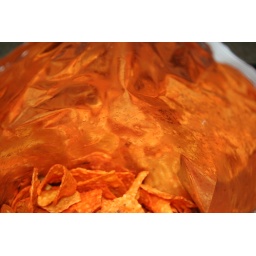
if you look closely it looks like the face of a lion in the foil of the bag